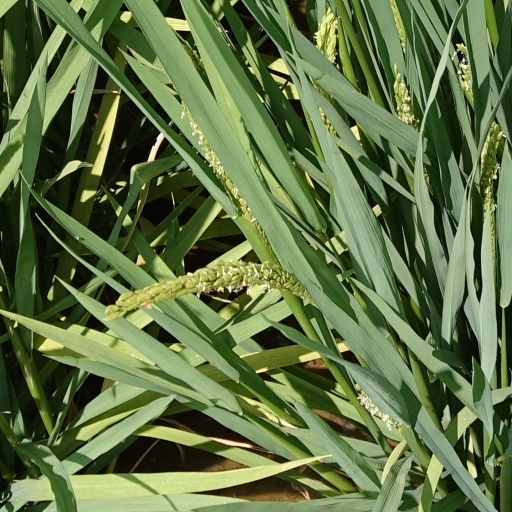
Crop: rice